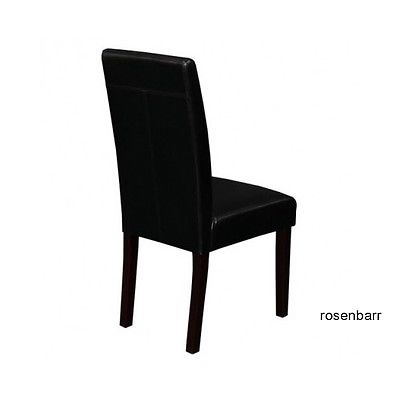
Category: chair